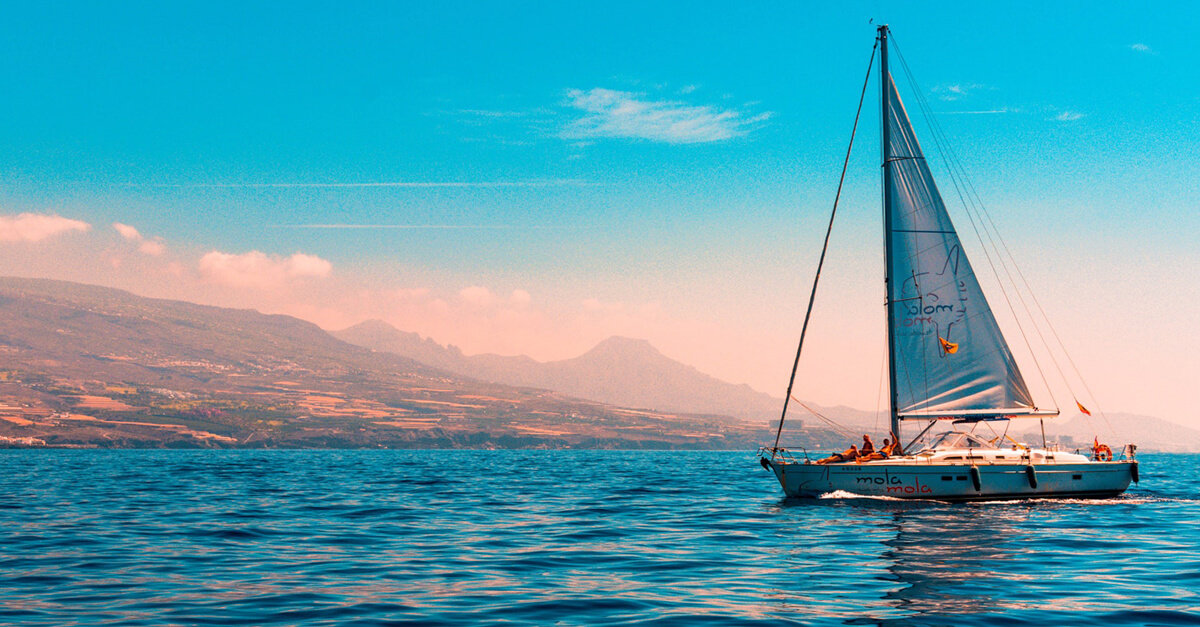
Vehicle type: Ships